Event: Nepal Earthquake
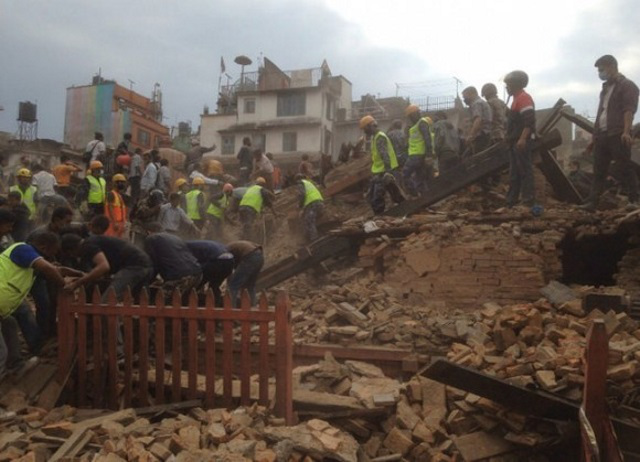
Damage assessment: damage